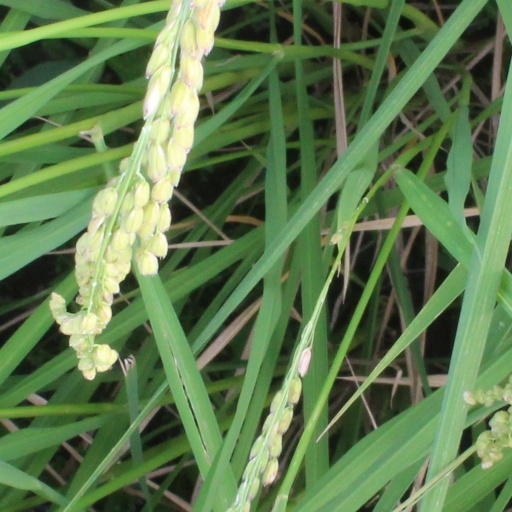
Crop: rice